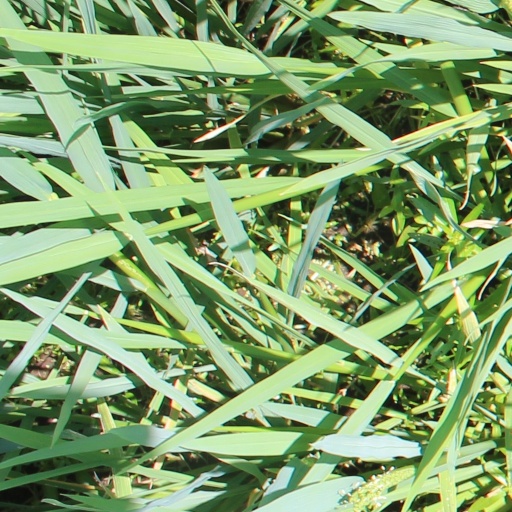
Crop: rice